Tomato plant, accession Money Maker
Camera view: horizontal (90 deg, fisheye); turntable rotation: 150 degrees
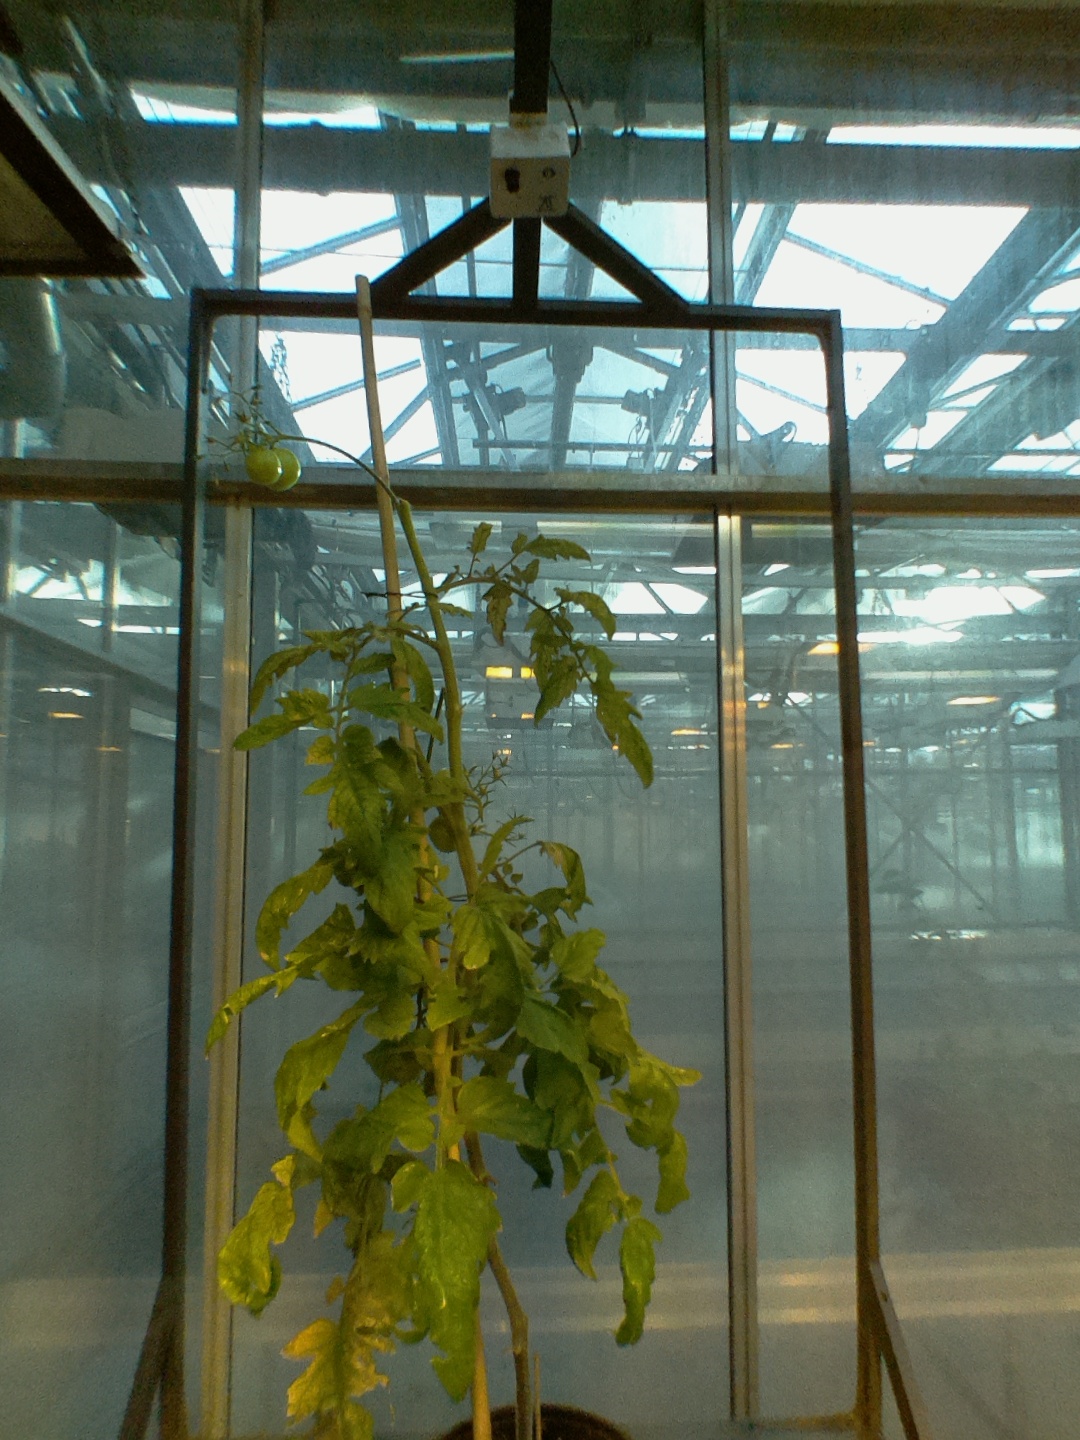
BBCH growth stage 79: 90% -100% of final fruit size